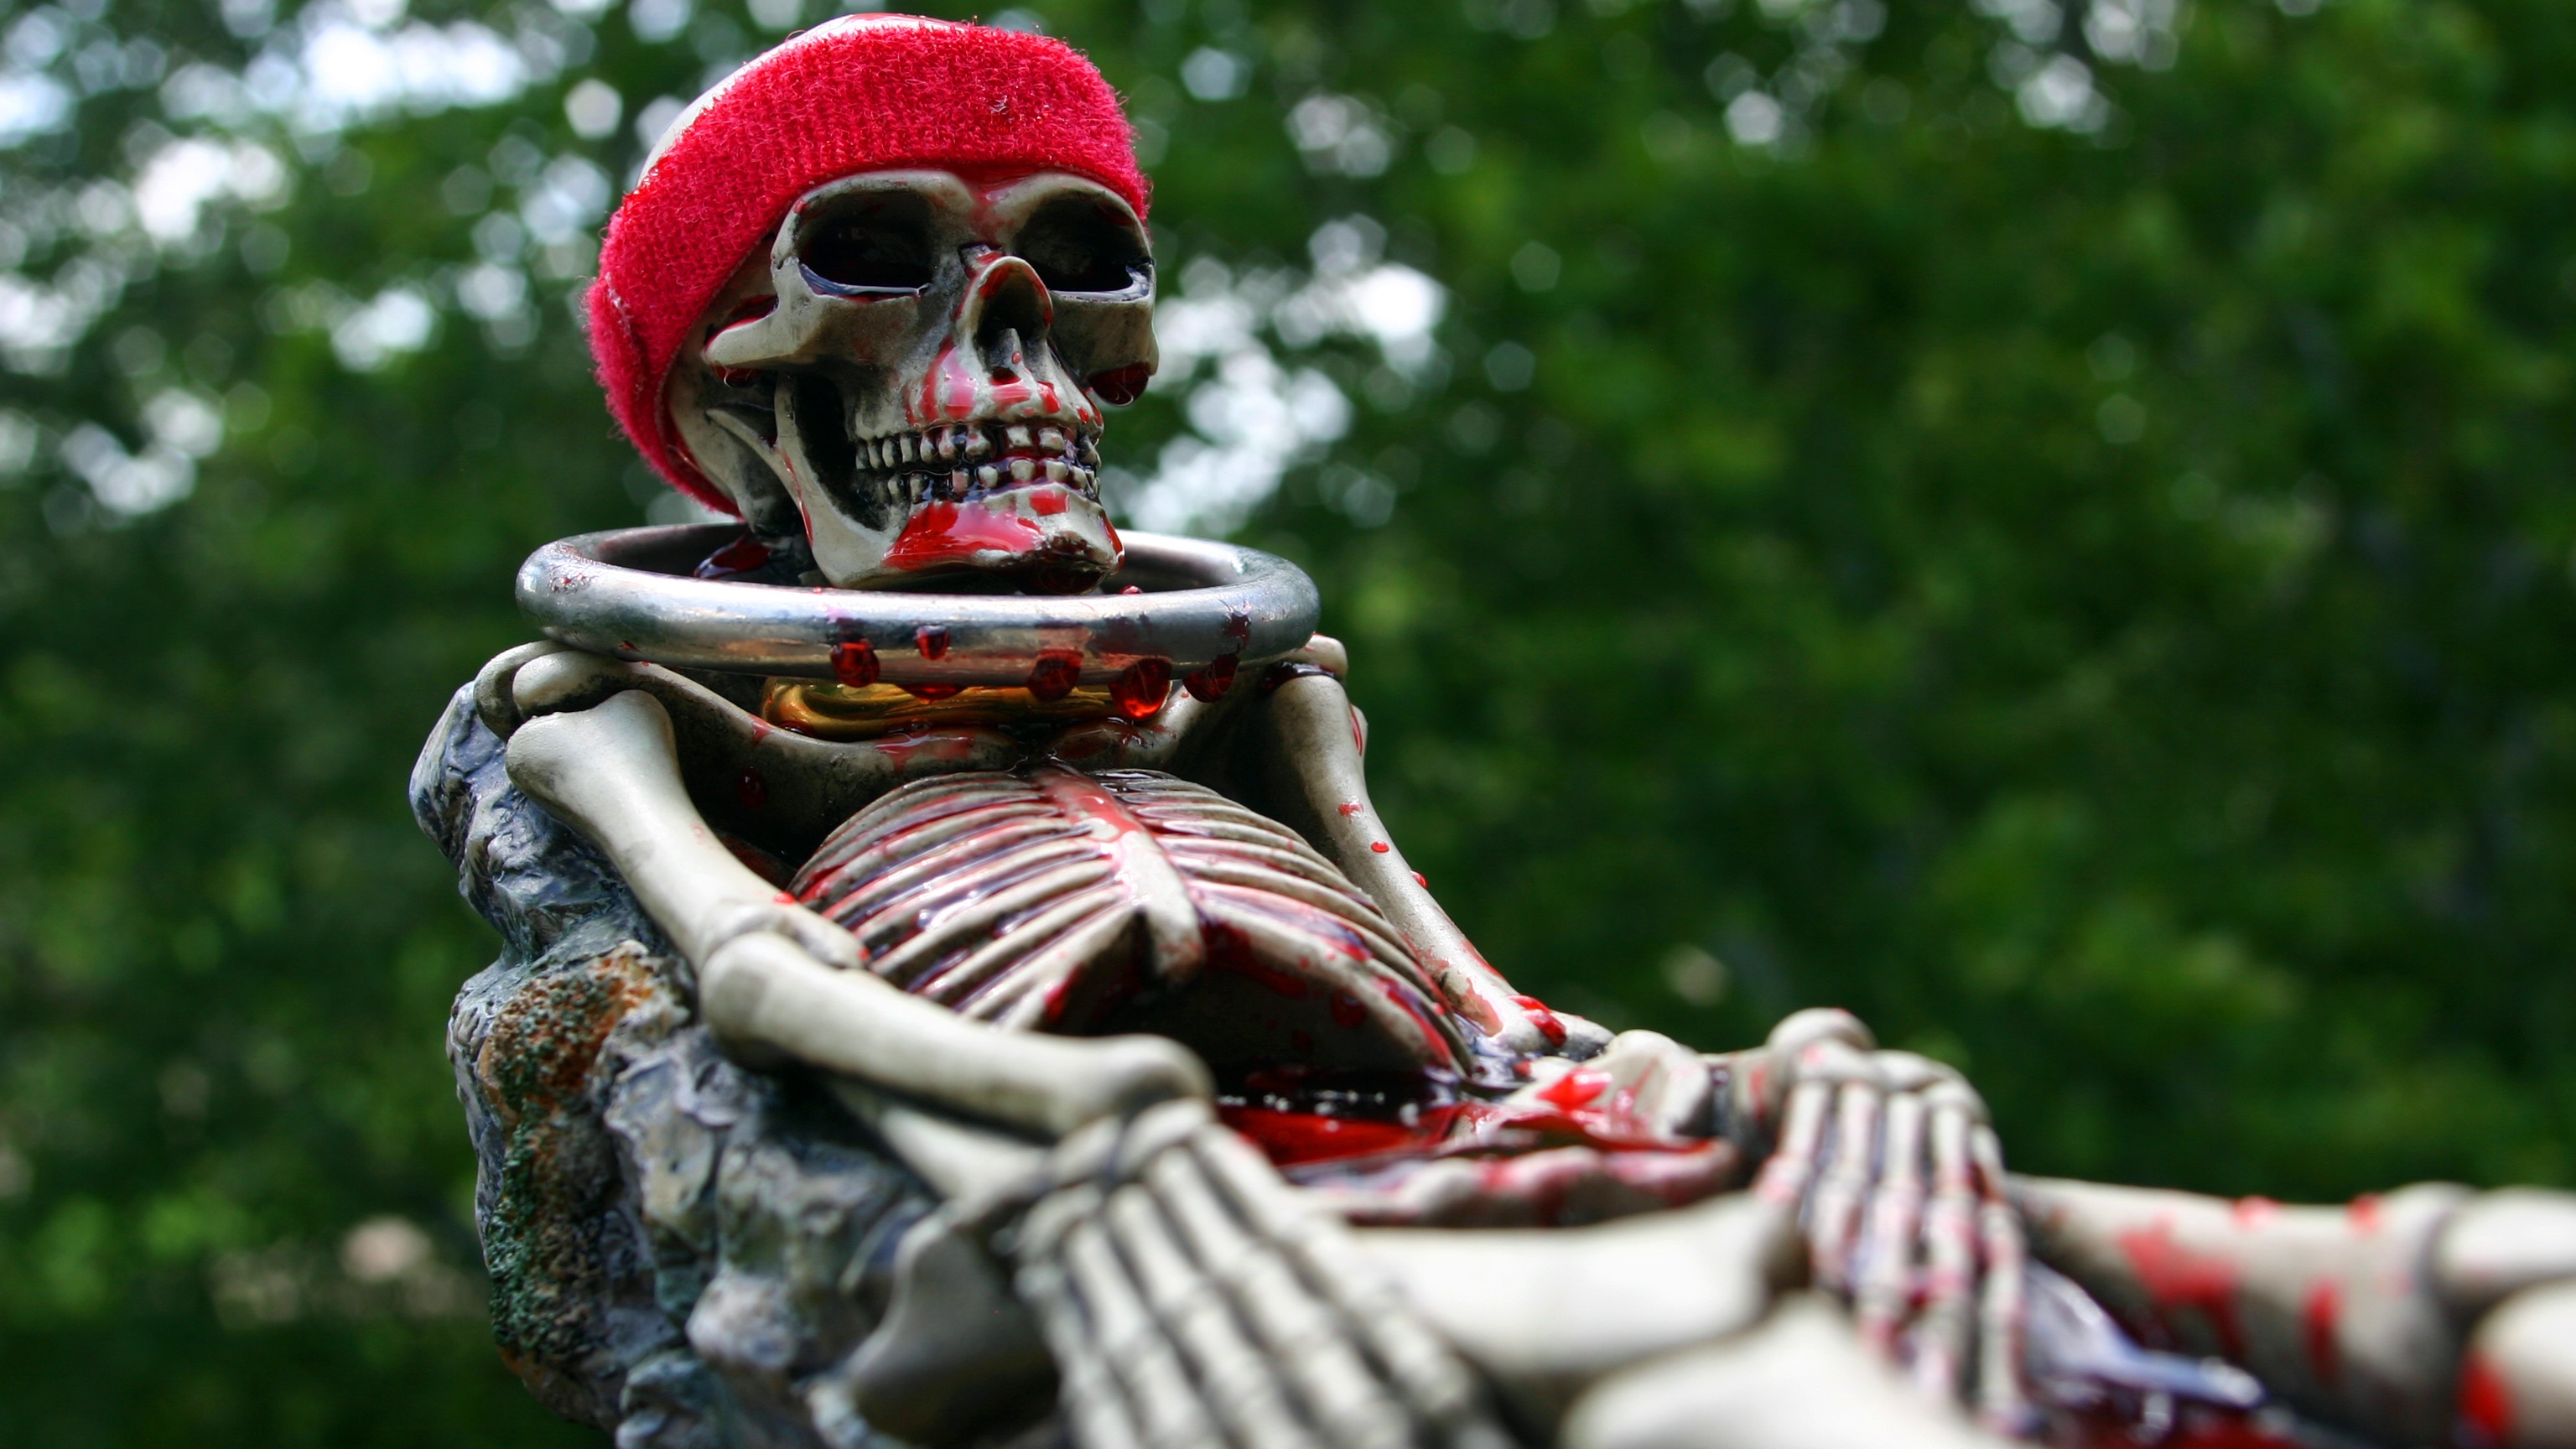
people, monument, statue, toy, temple